Greenspoint, Houston

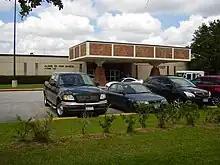
Aldine High School

Most students living in Greenspoint are zoned to the Aldine Independent School District; however, some are zoned to the Spring Independent School District.